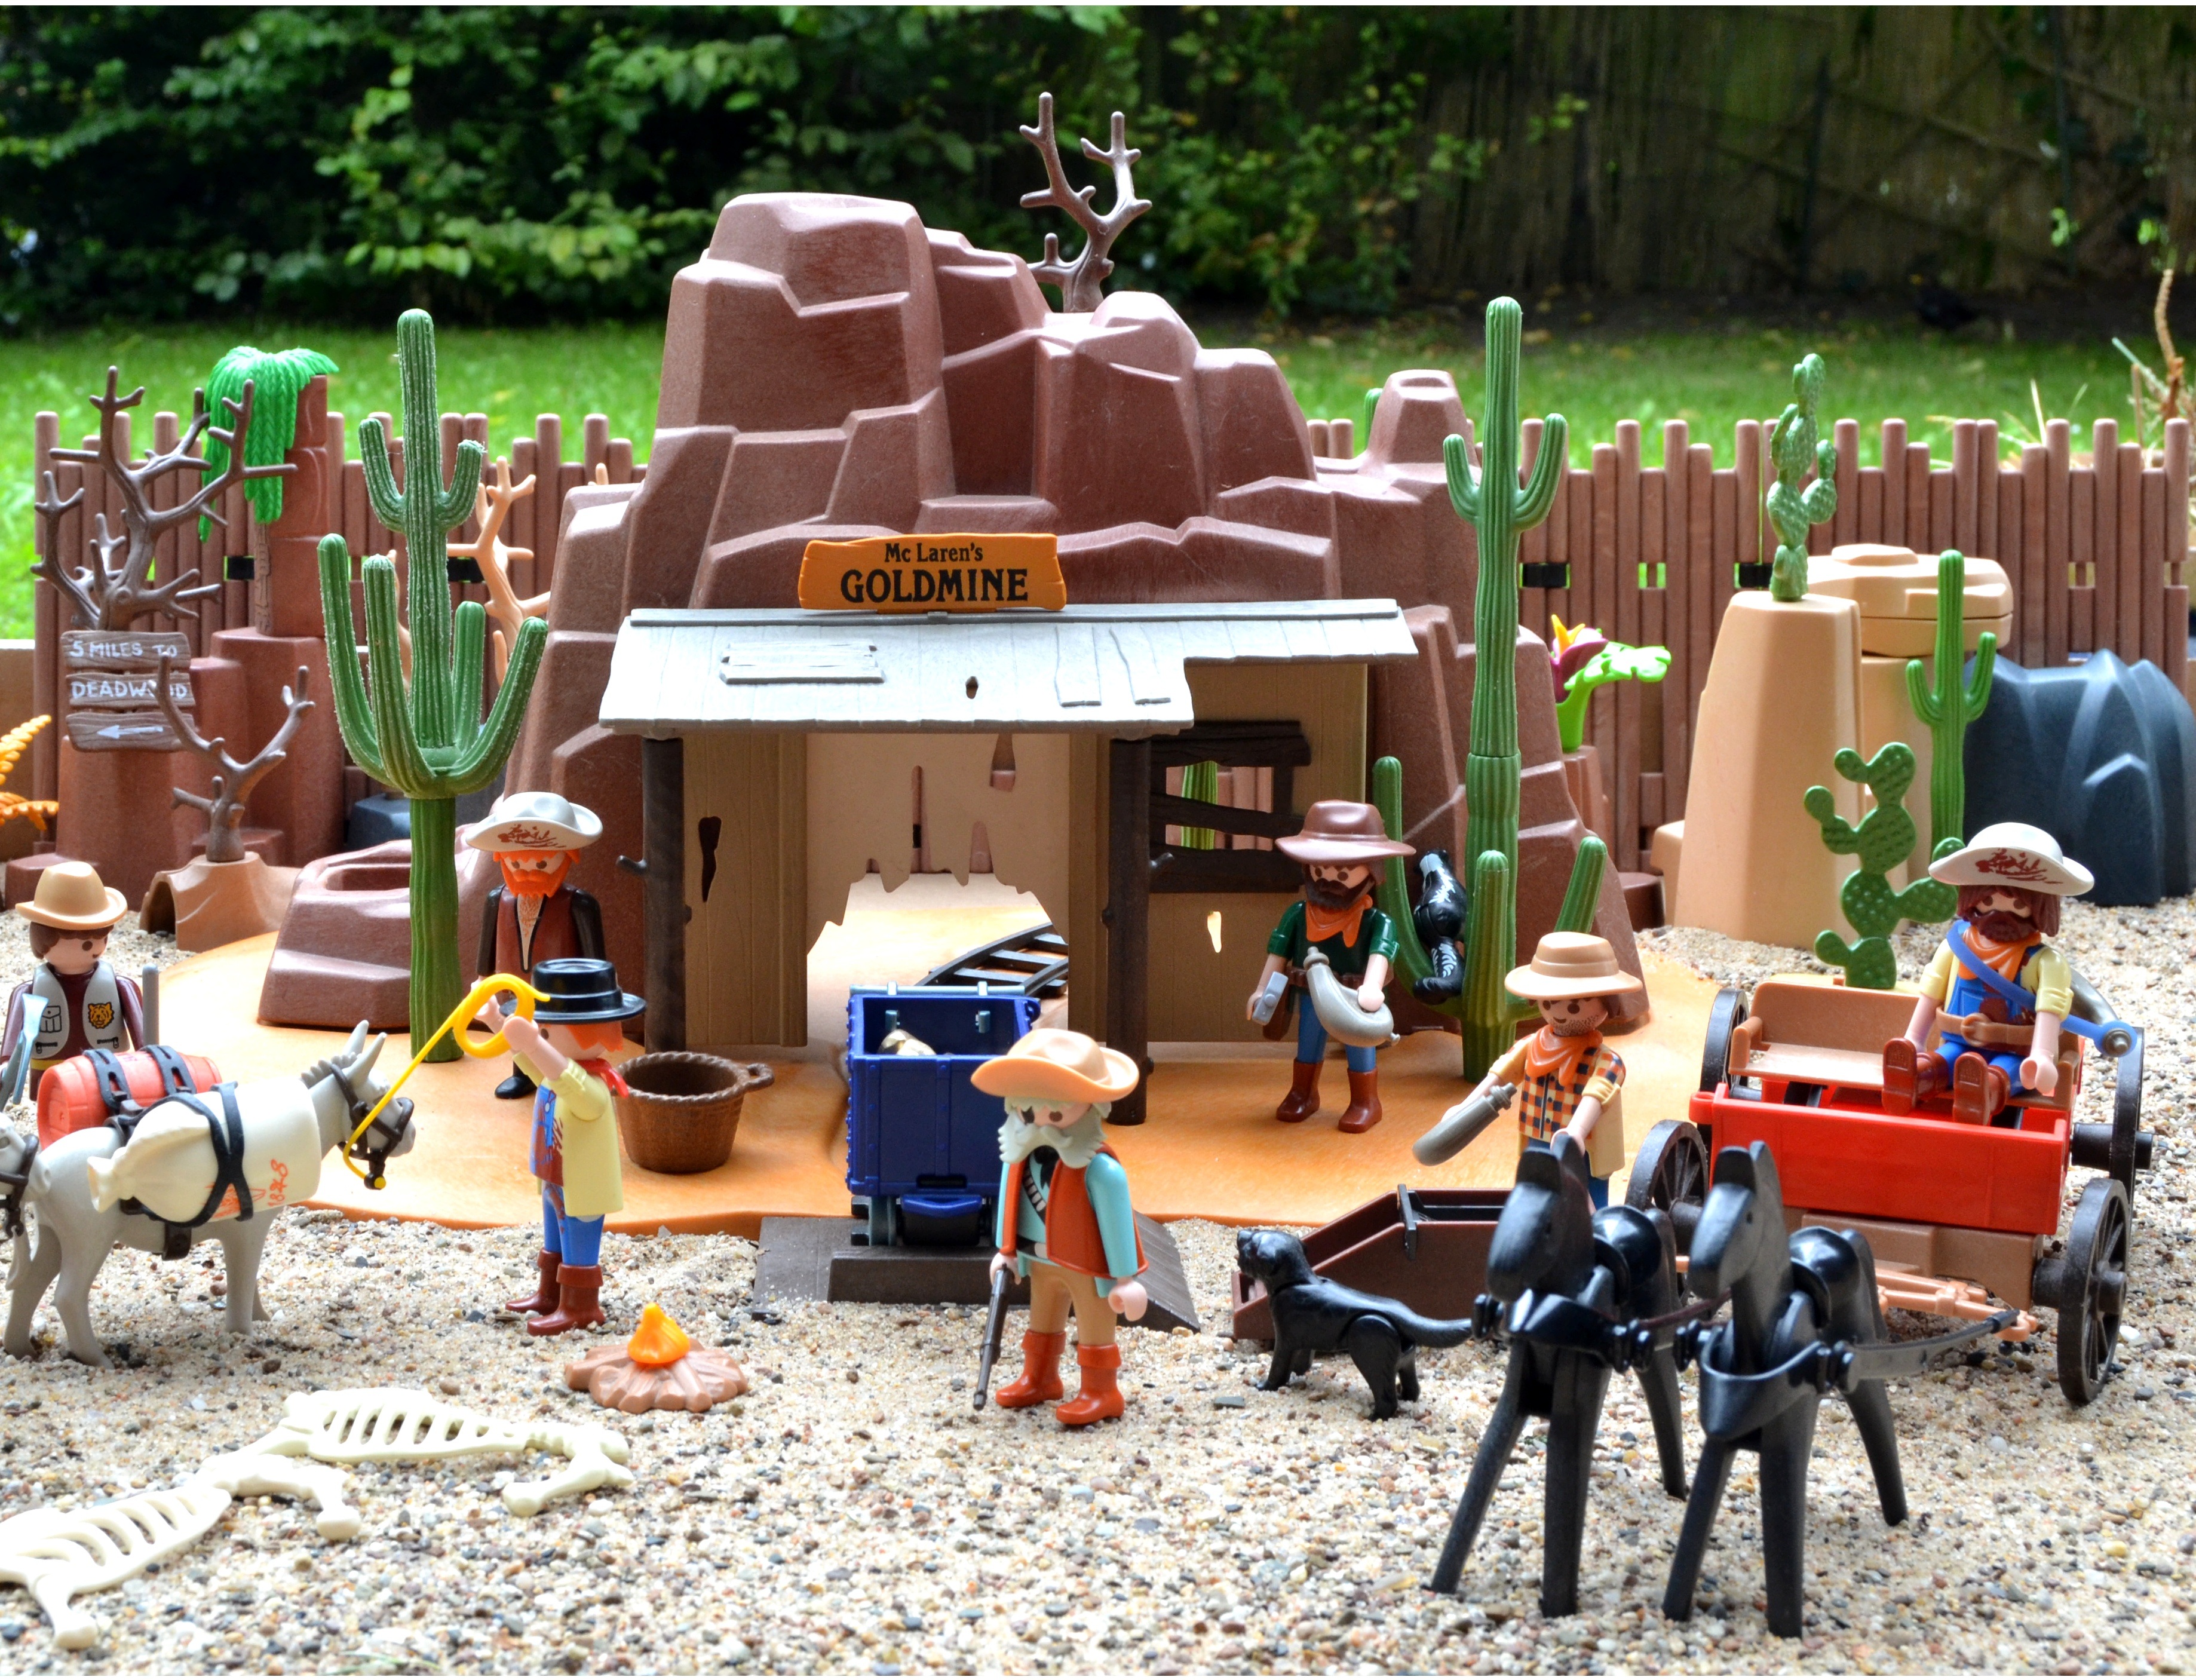
play, city, usa, america, backyard, toy, public space, playmobil, donkey, children, gold, silver, playground, cowboys, toys, western, coach, prospector, gold digger, trapper, outdoor play equipment, goldmine